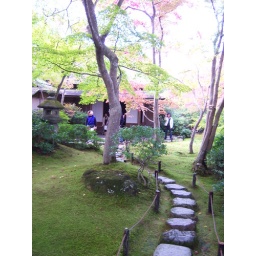
Stairs and rock paths led all through the actor's home. This was a separate building above the main house.